Greg Lee (basketball)

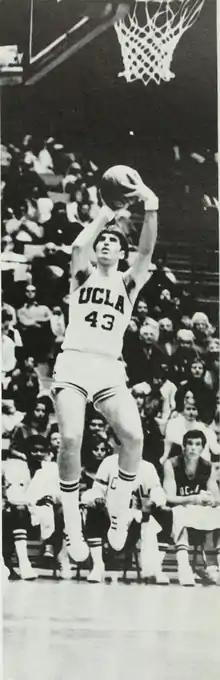
Lee shooting with the UCLA Bruins in 1972–73

Gregory Scott Lee (December 12, 1951September 21, 2022) was an American professional basketball and volleyball player. He played college basketball for the UCLA Bruins, winning back-to-back national championships as their starting point guard in 1972 and 1973. He had short stints in the original American Basketball Association (ABA) and the National Basketball Association (NBA) before playing four seasons in West Germany. As a volleyball player, Lee teamed with Jim Menges to set a record with 13 consecutive professional beach volleyball titles. He was inducted into the California Beach Volleyball Association's (CBVA) hall of fame.